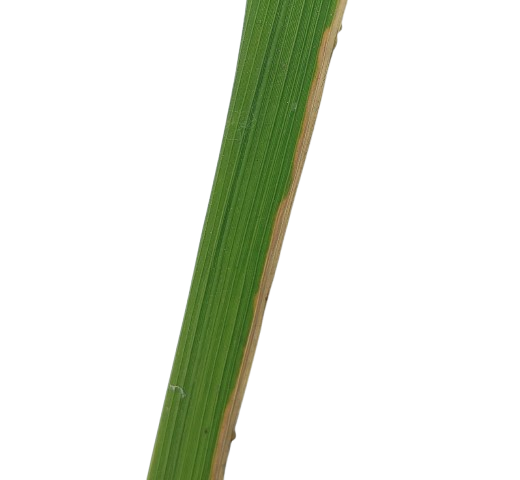
Label: Leaf Scald